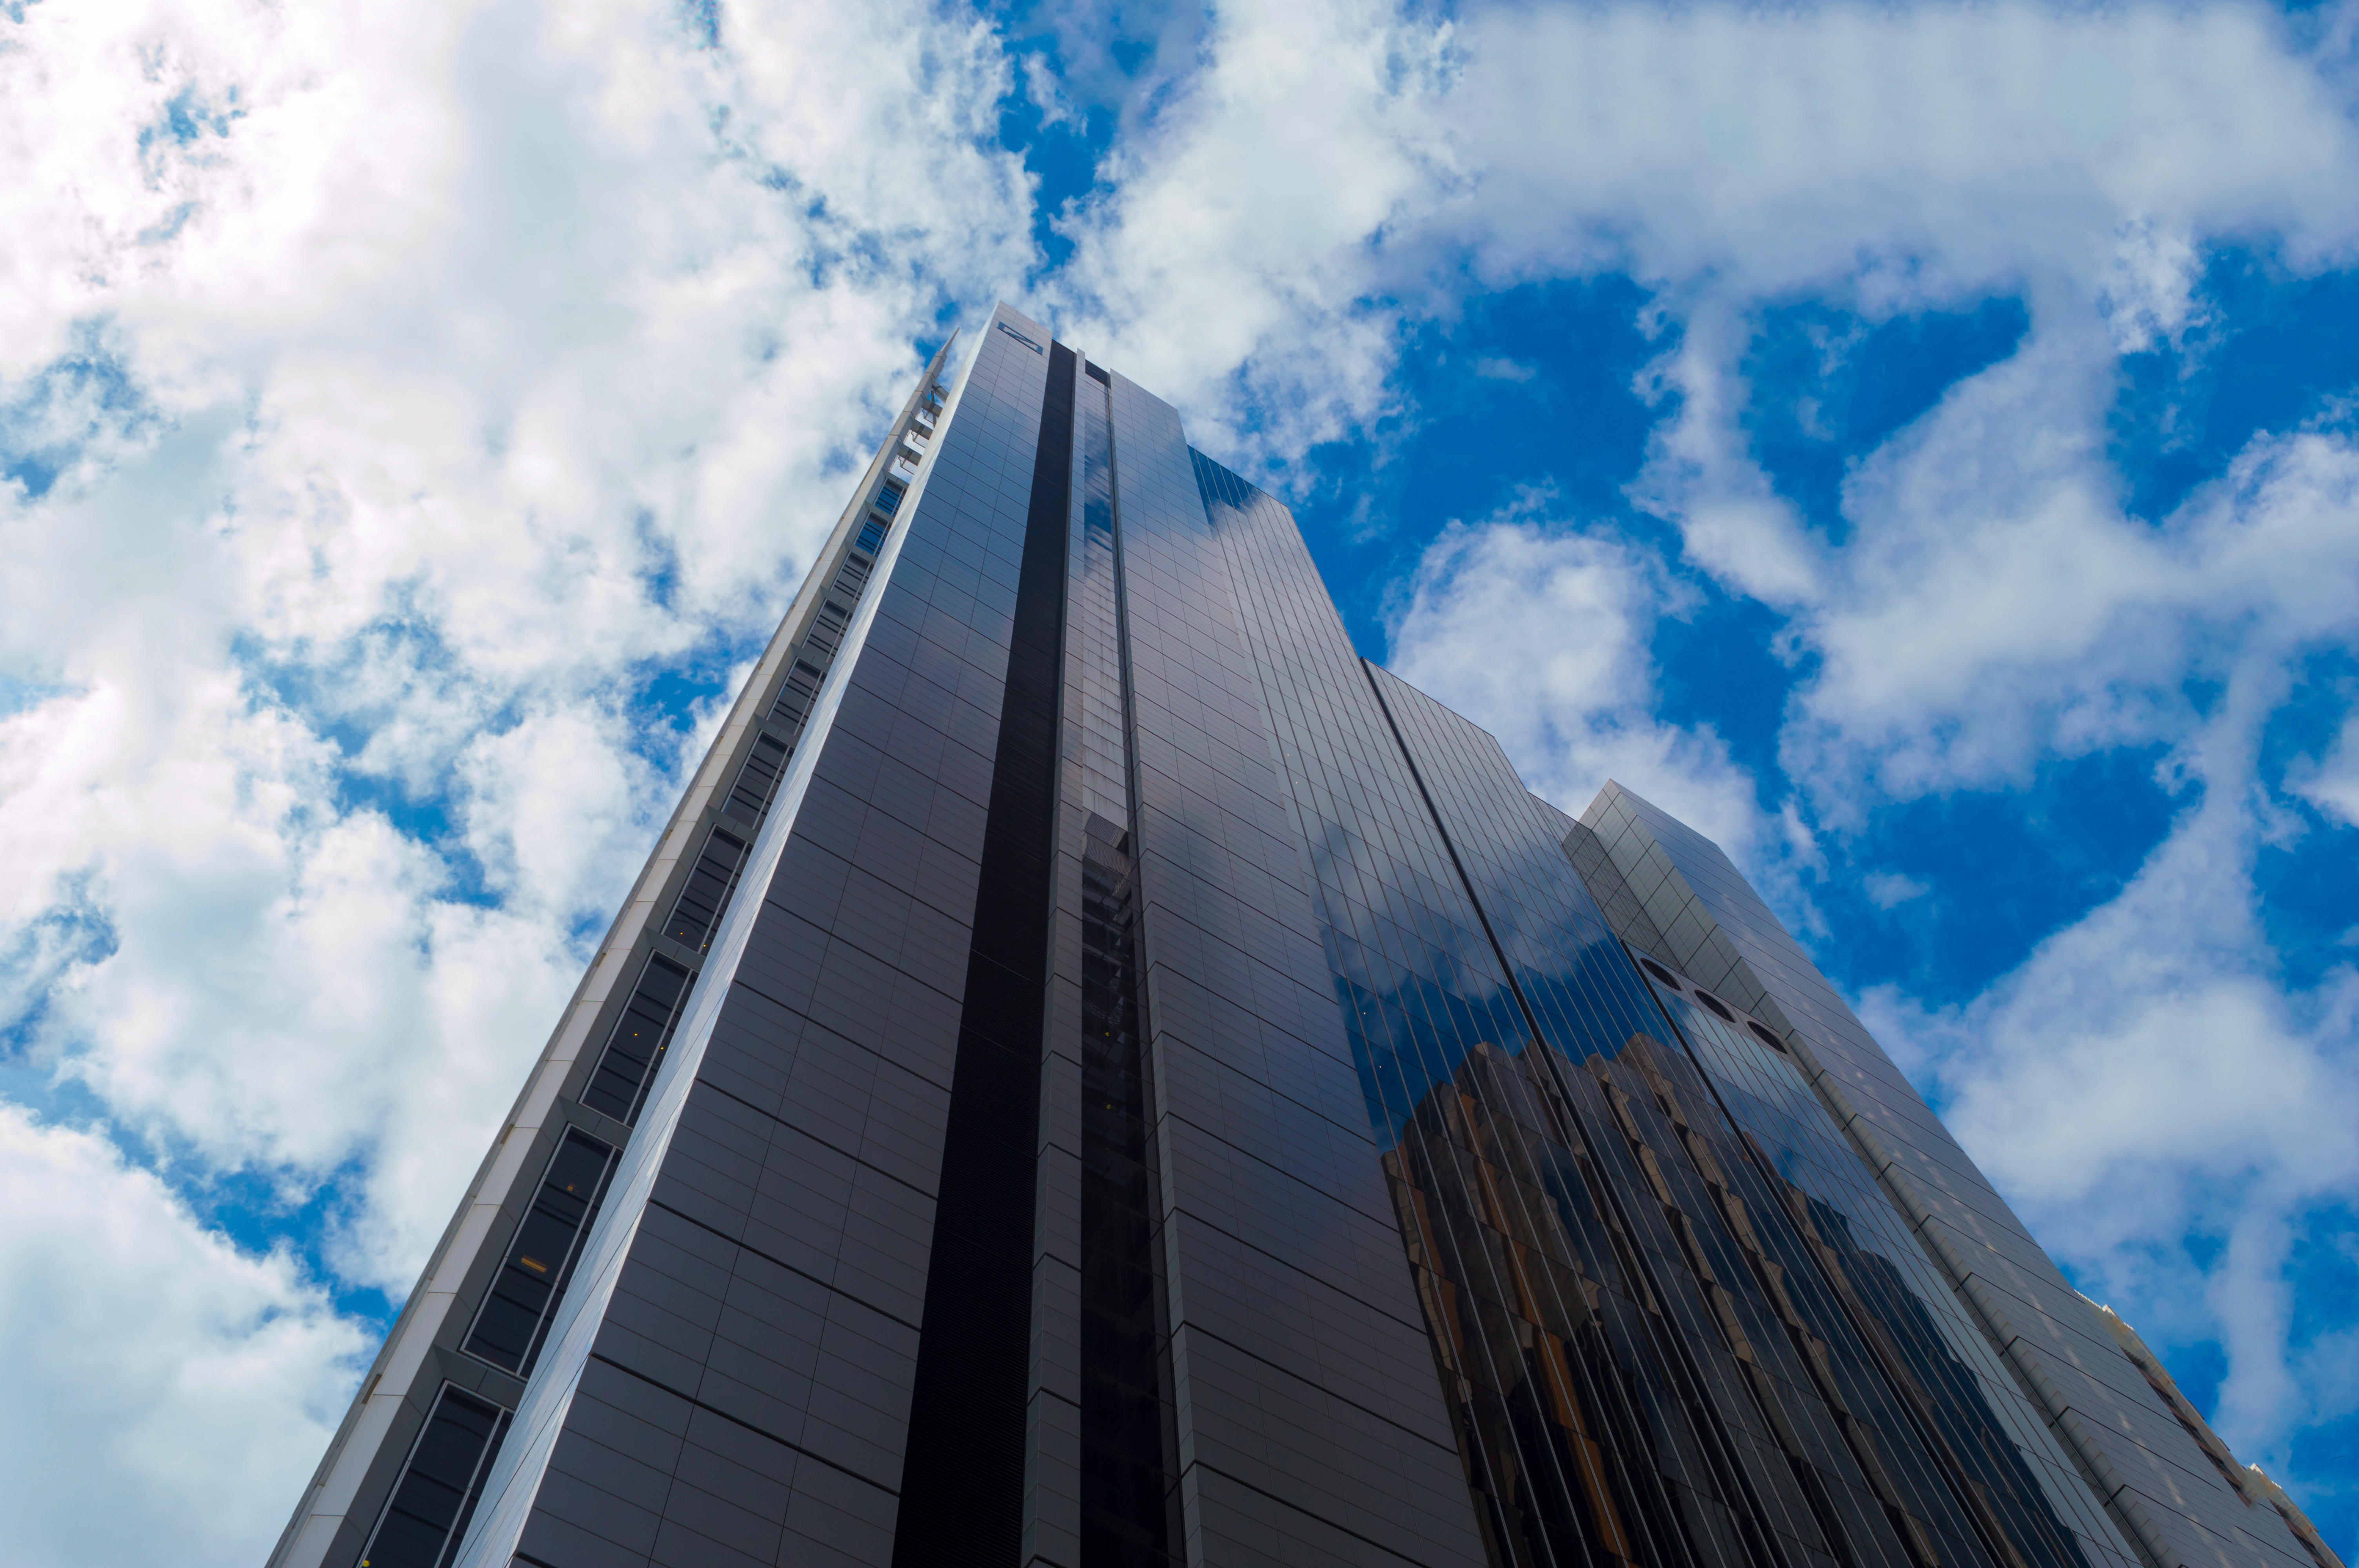
cloud, architecture, sky, bridge, skyline, sunlight, skyscraper, cityscape, downtown, daytime, line, reflection, tower, landmark, facade, blue, tower block, urban area, atmosphere of earth, metropolitan area